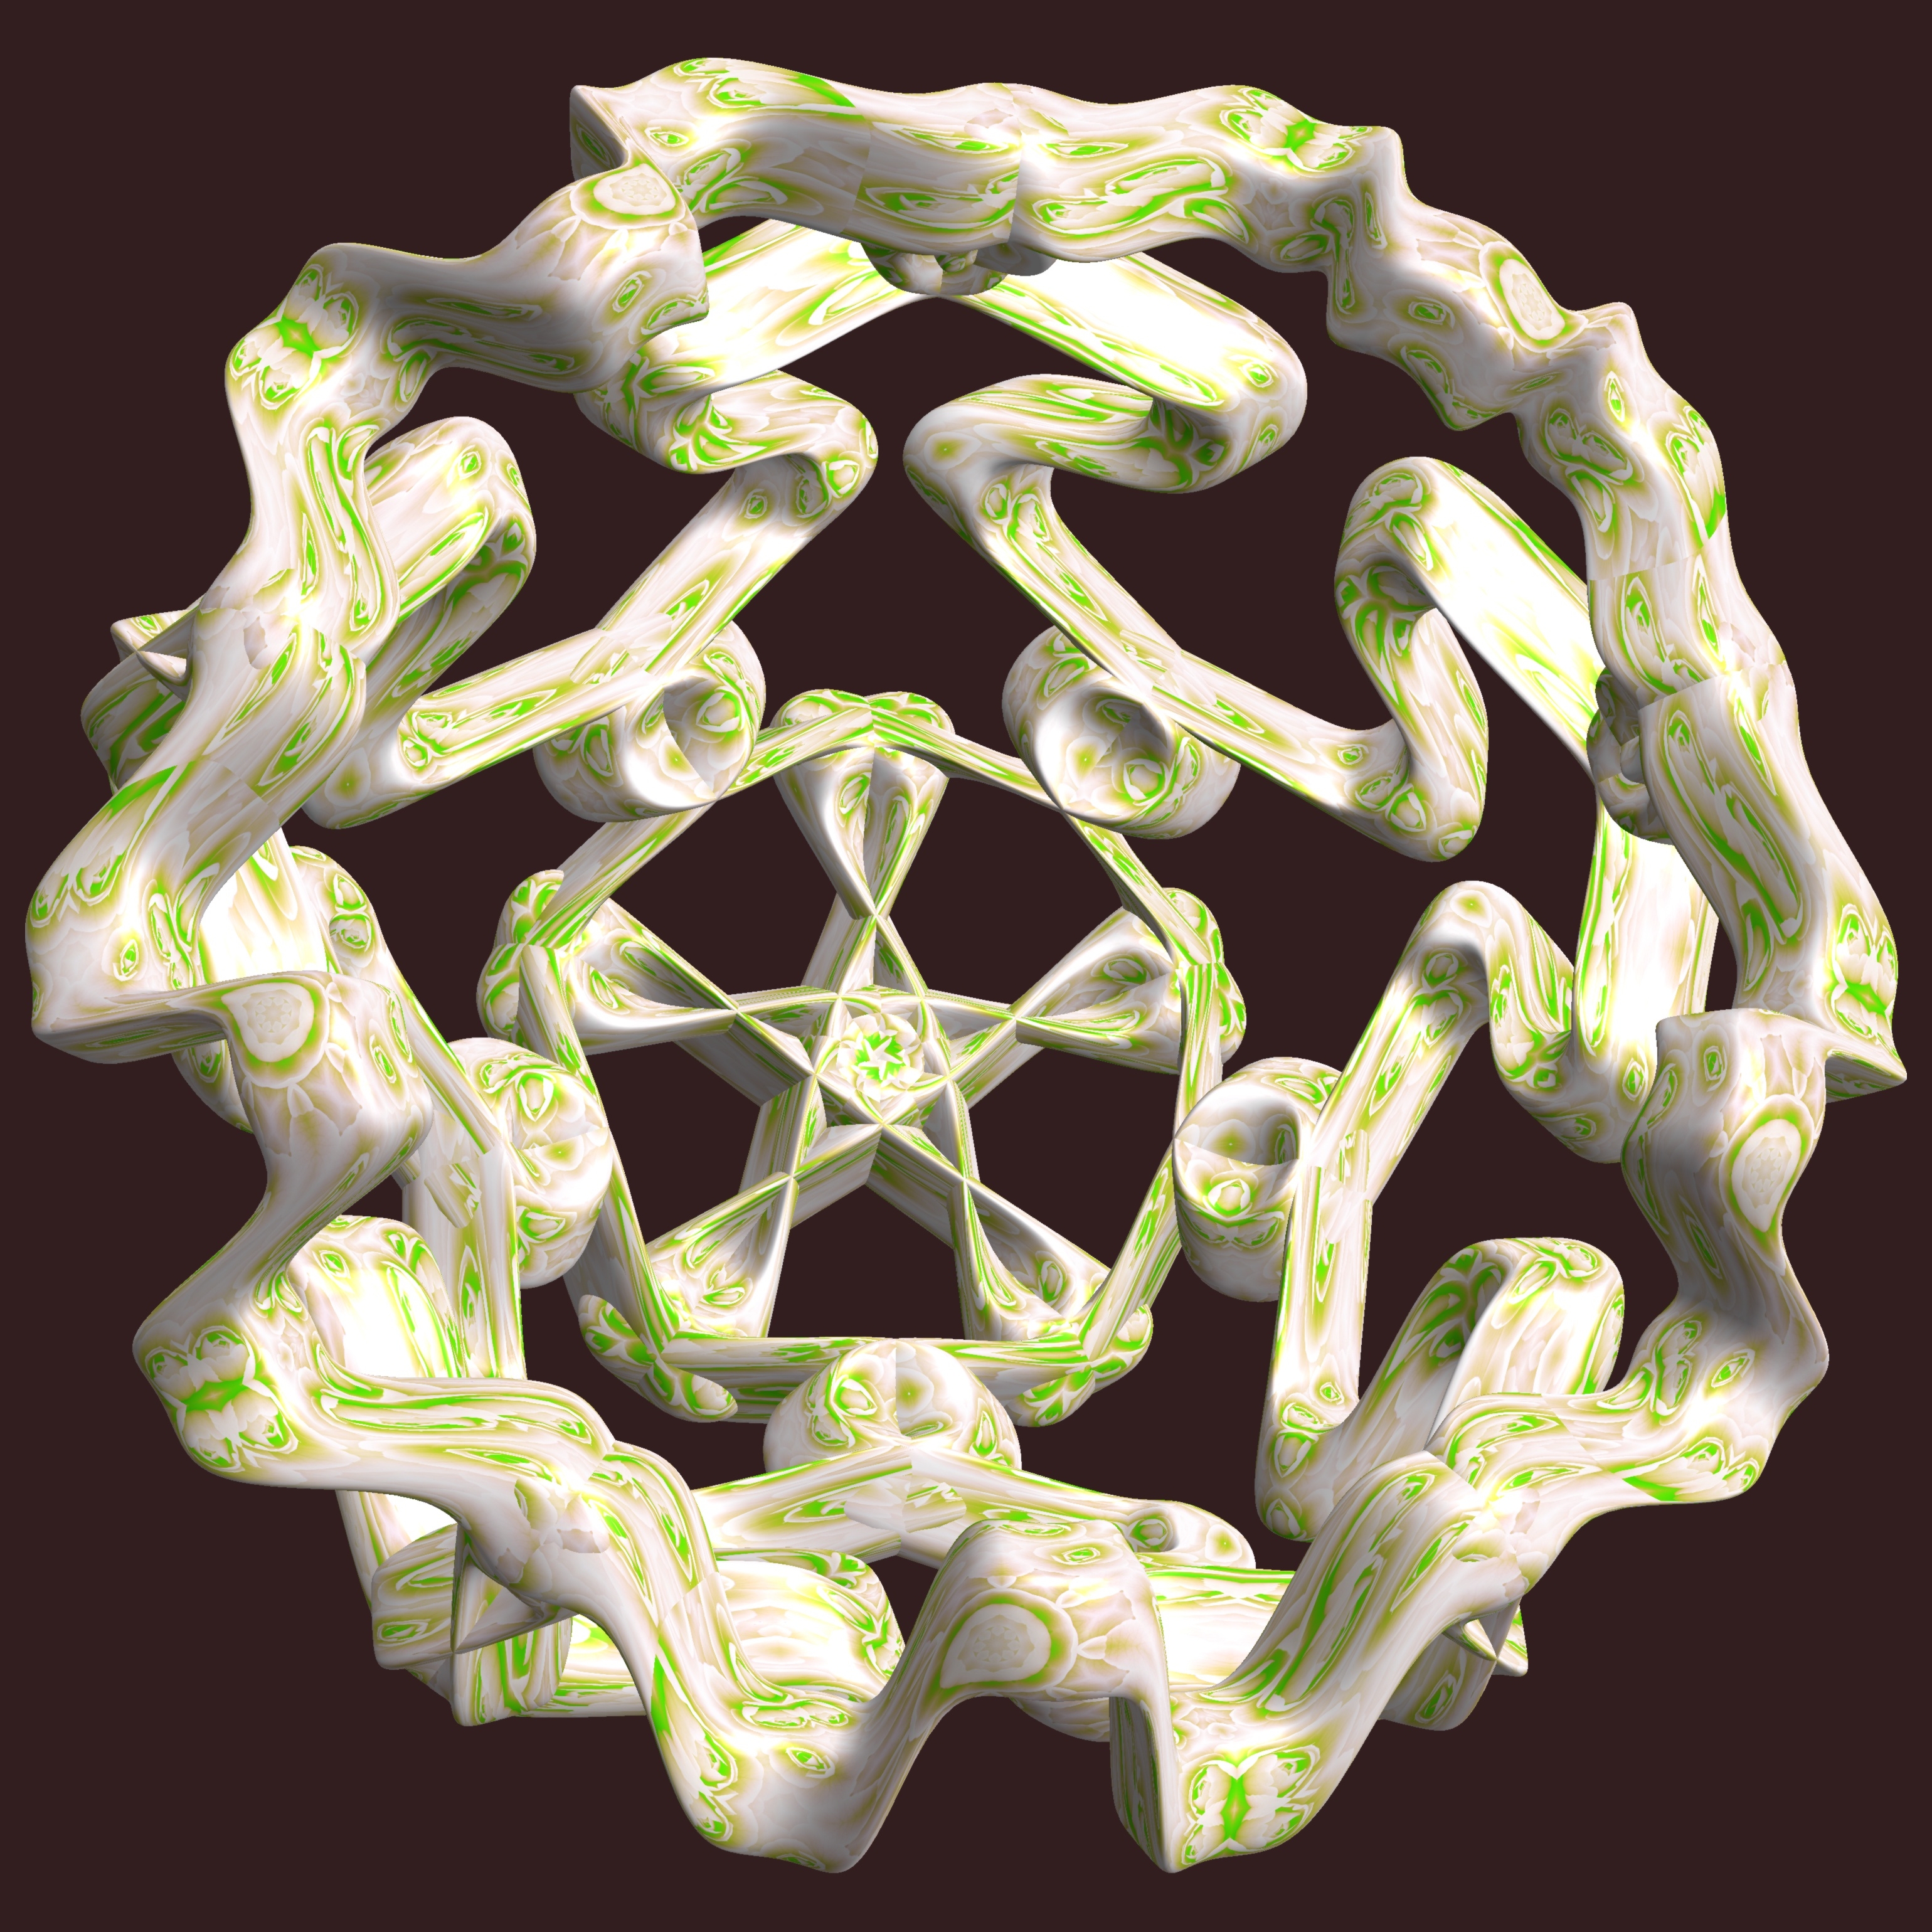
abstract, structure, texture, pattern, geometry, lighting, toy, sculpture, design, symmetry, 3d, graphic, shape, torus, mathematica, cg, parametricplot3d, code, program, algorithm, mapping, geometricsculpture